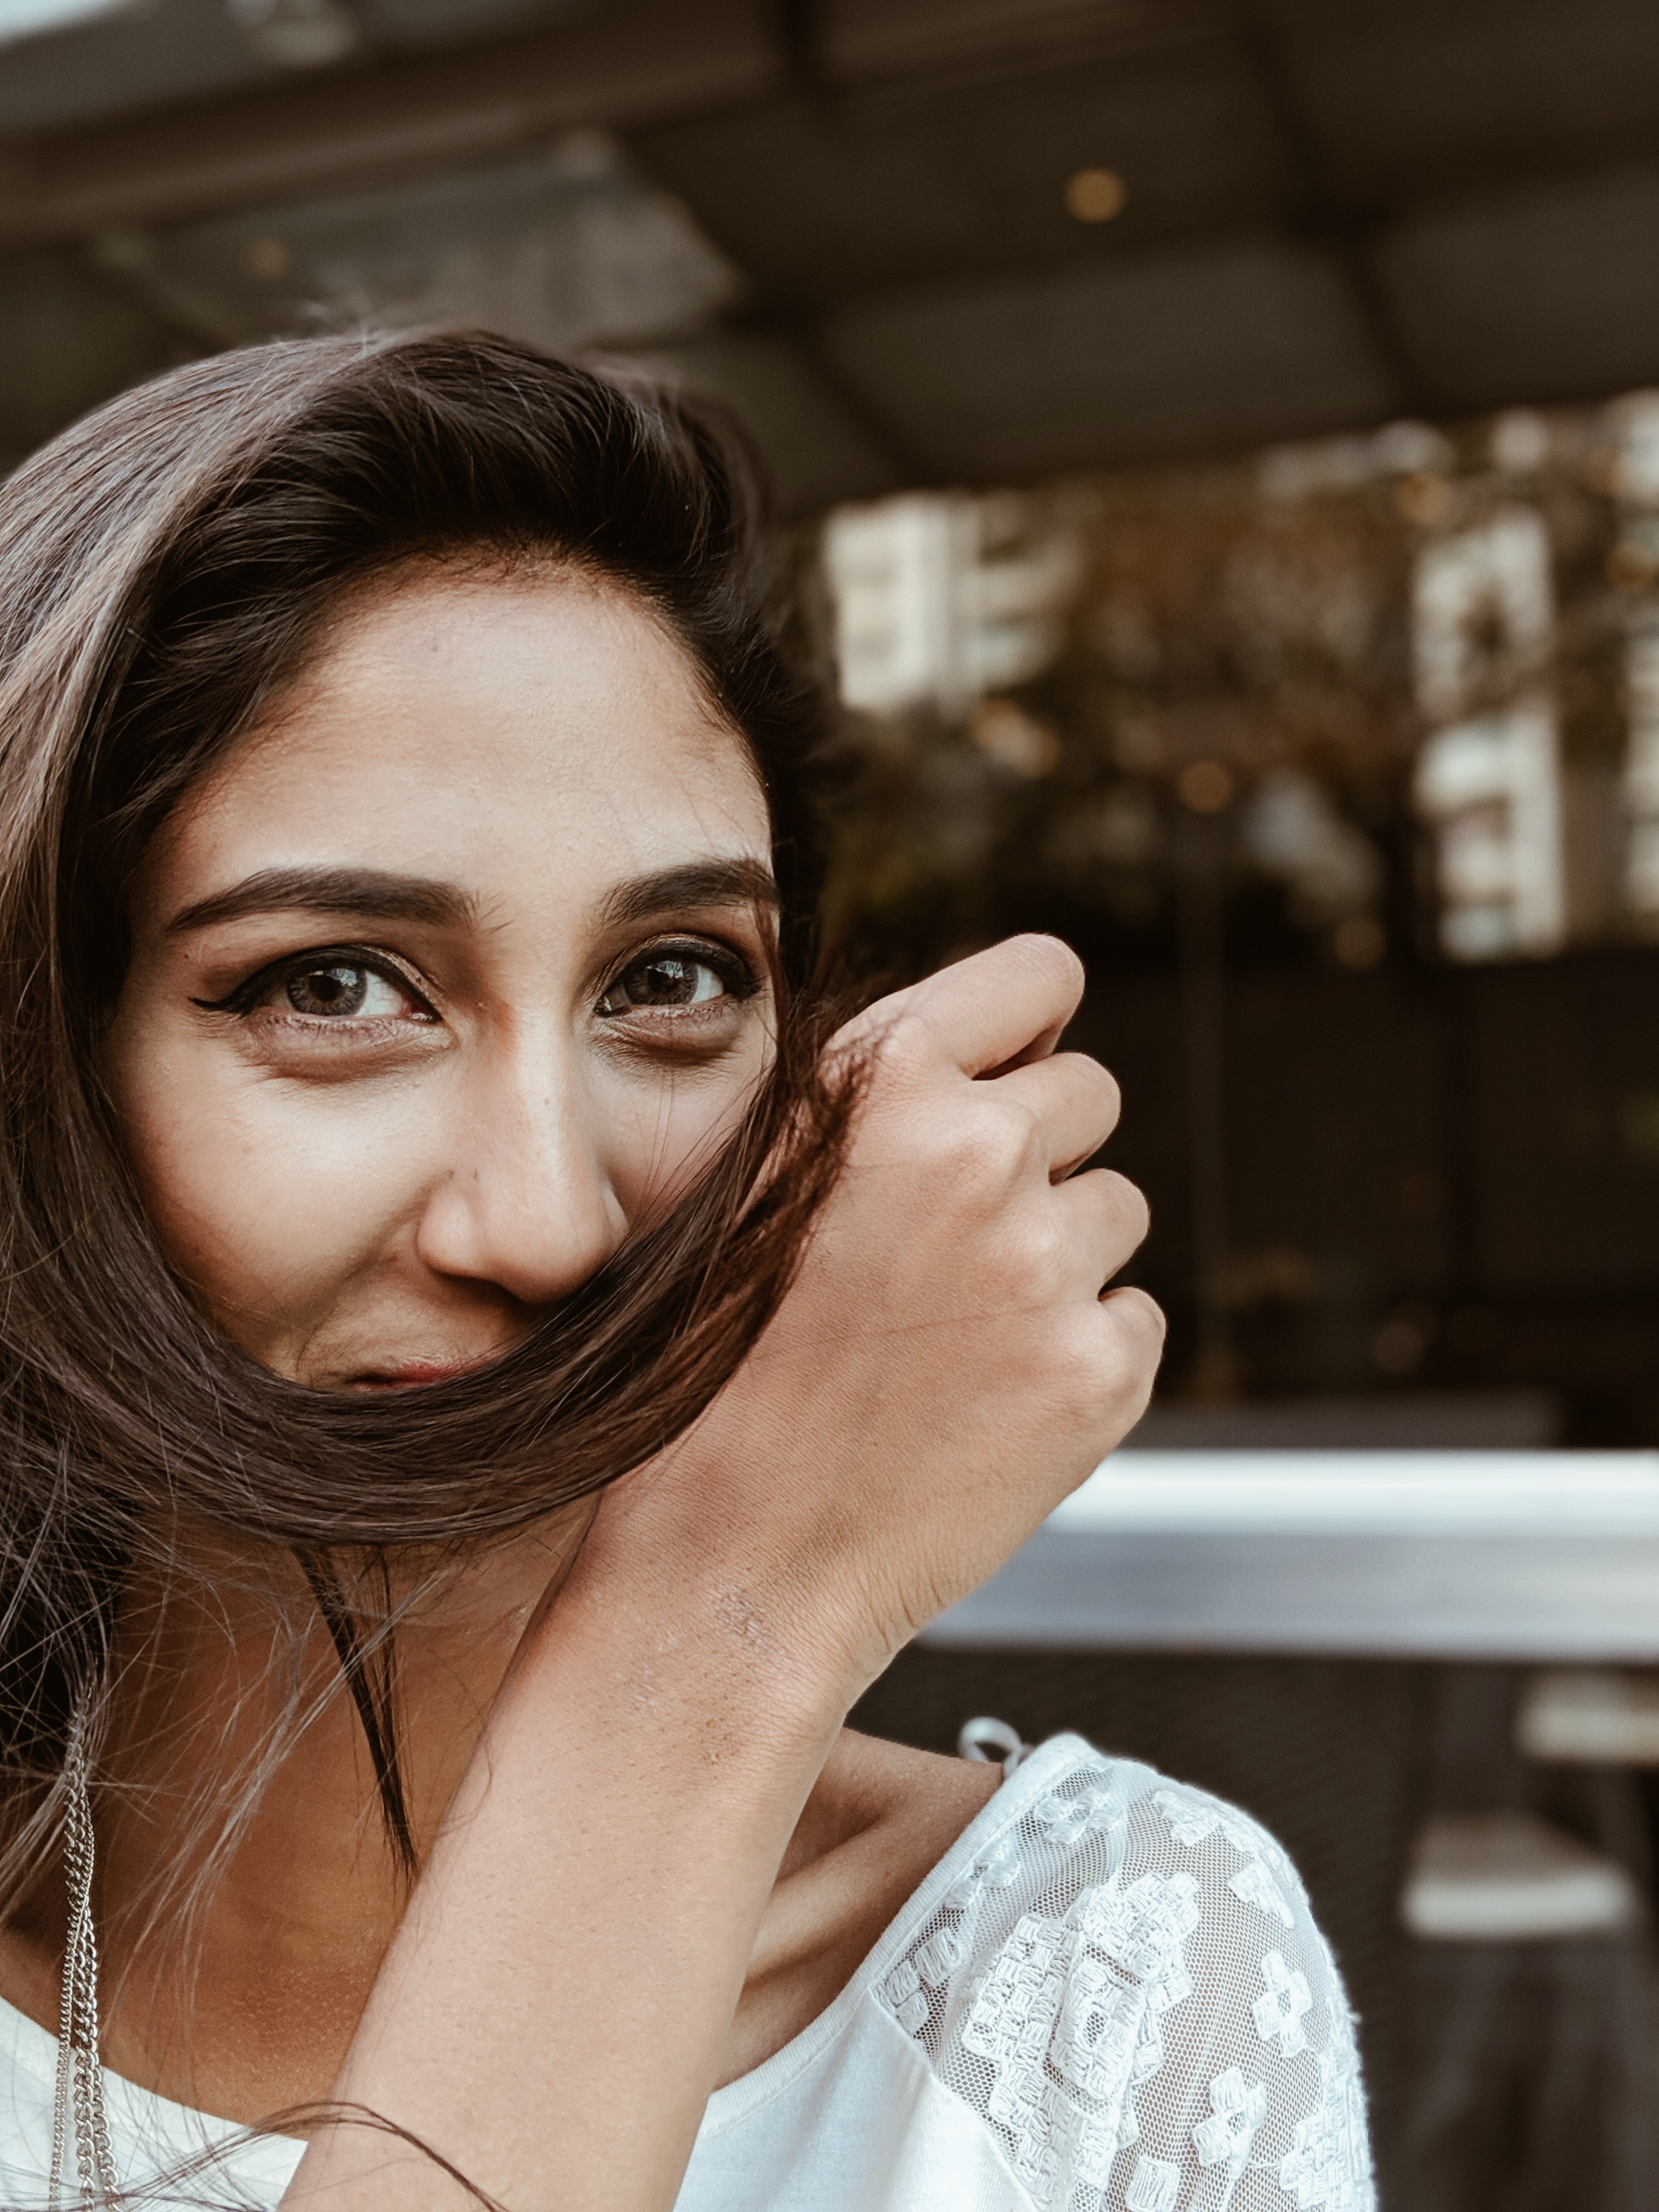
face, hair, skin, eyebrow, beauty, head, lip, eye, nose, hand, chin, smile, forehead, mouth, cool, human, photography, brown hair, black hair, long hair, photo shoot, finger, portrait photography, gesture, eyelash, model, flesh